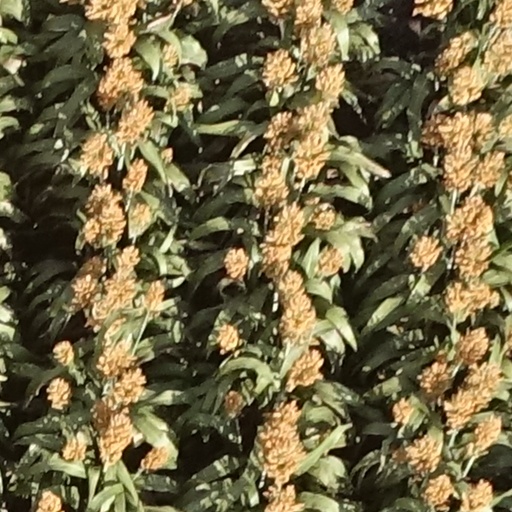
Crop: sorghum